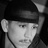
Emotion: sad